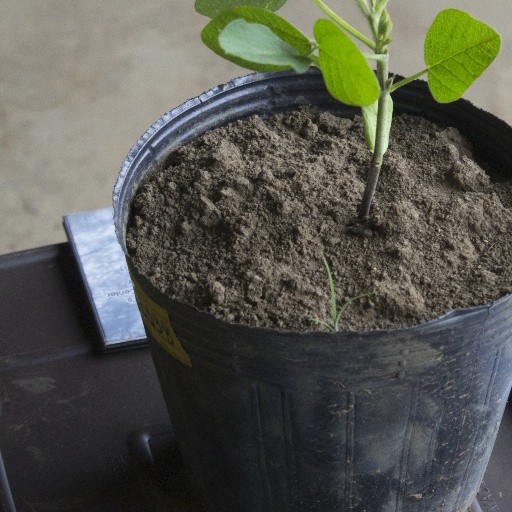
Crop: soybean